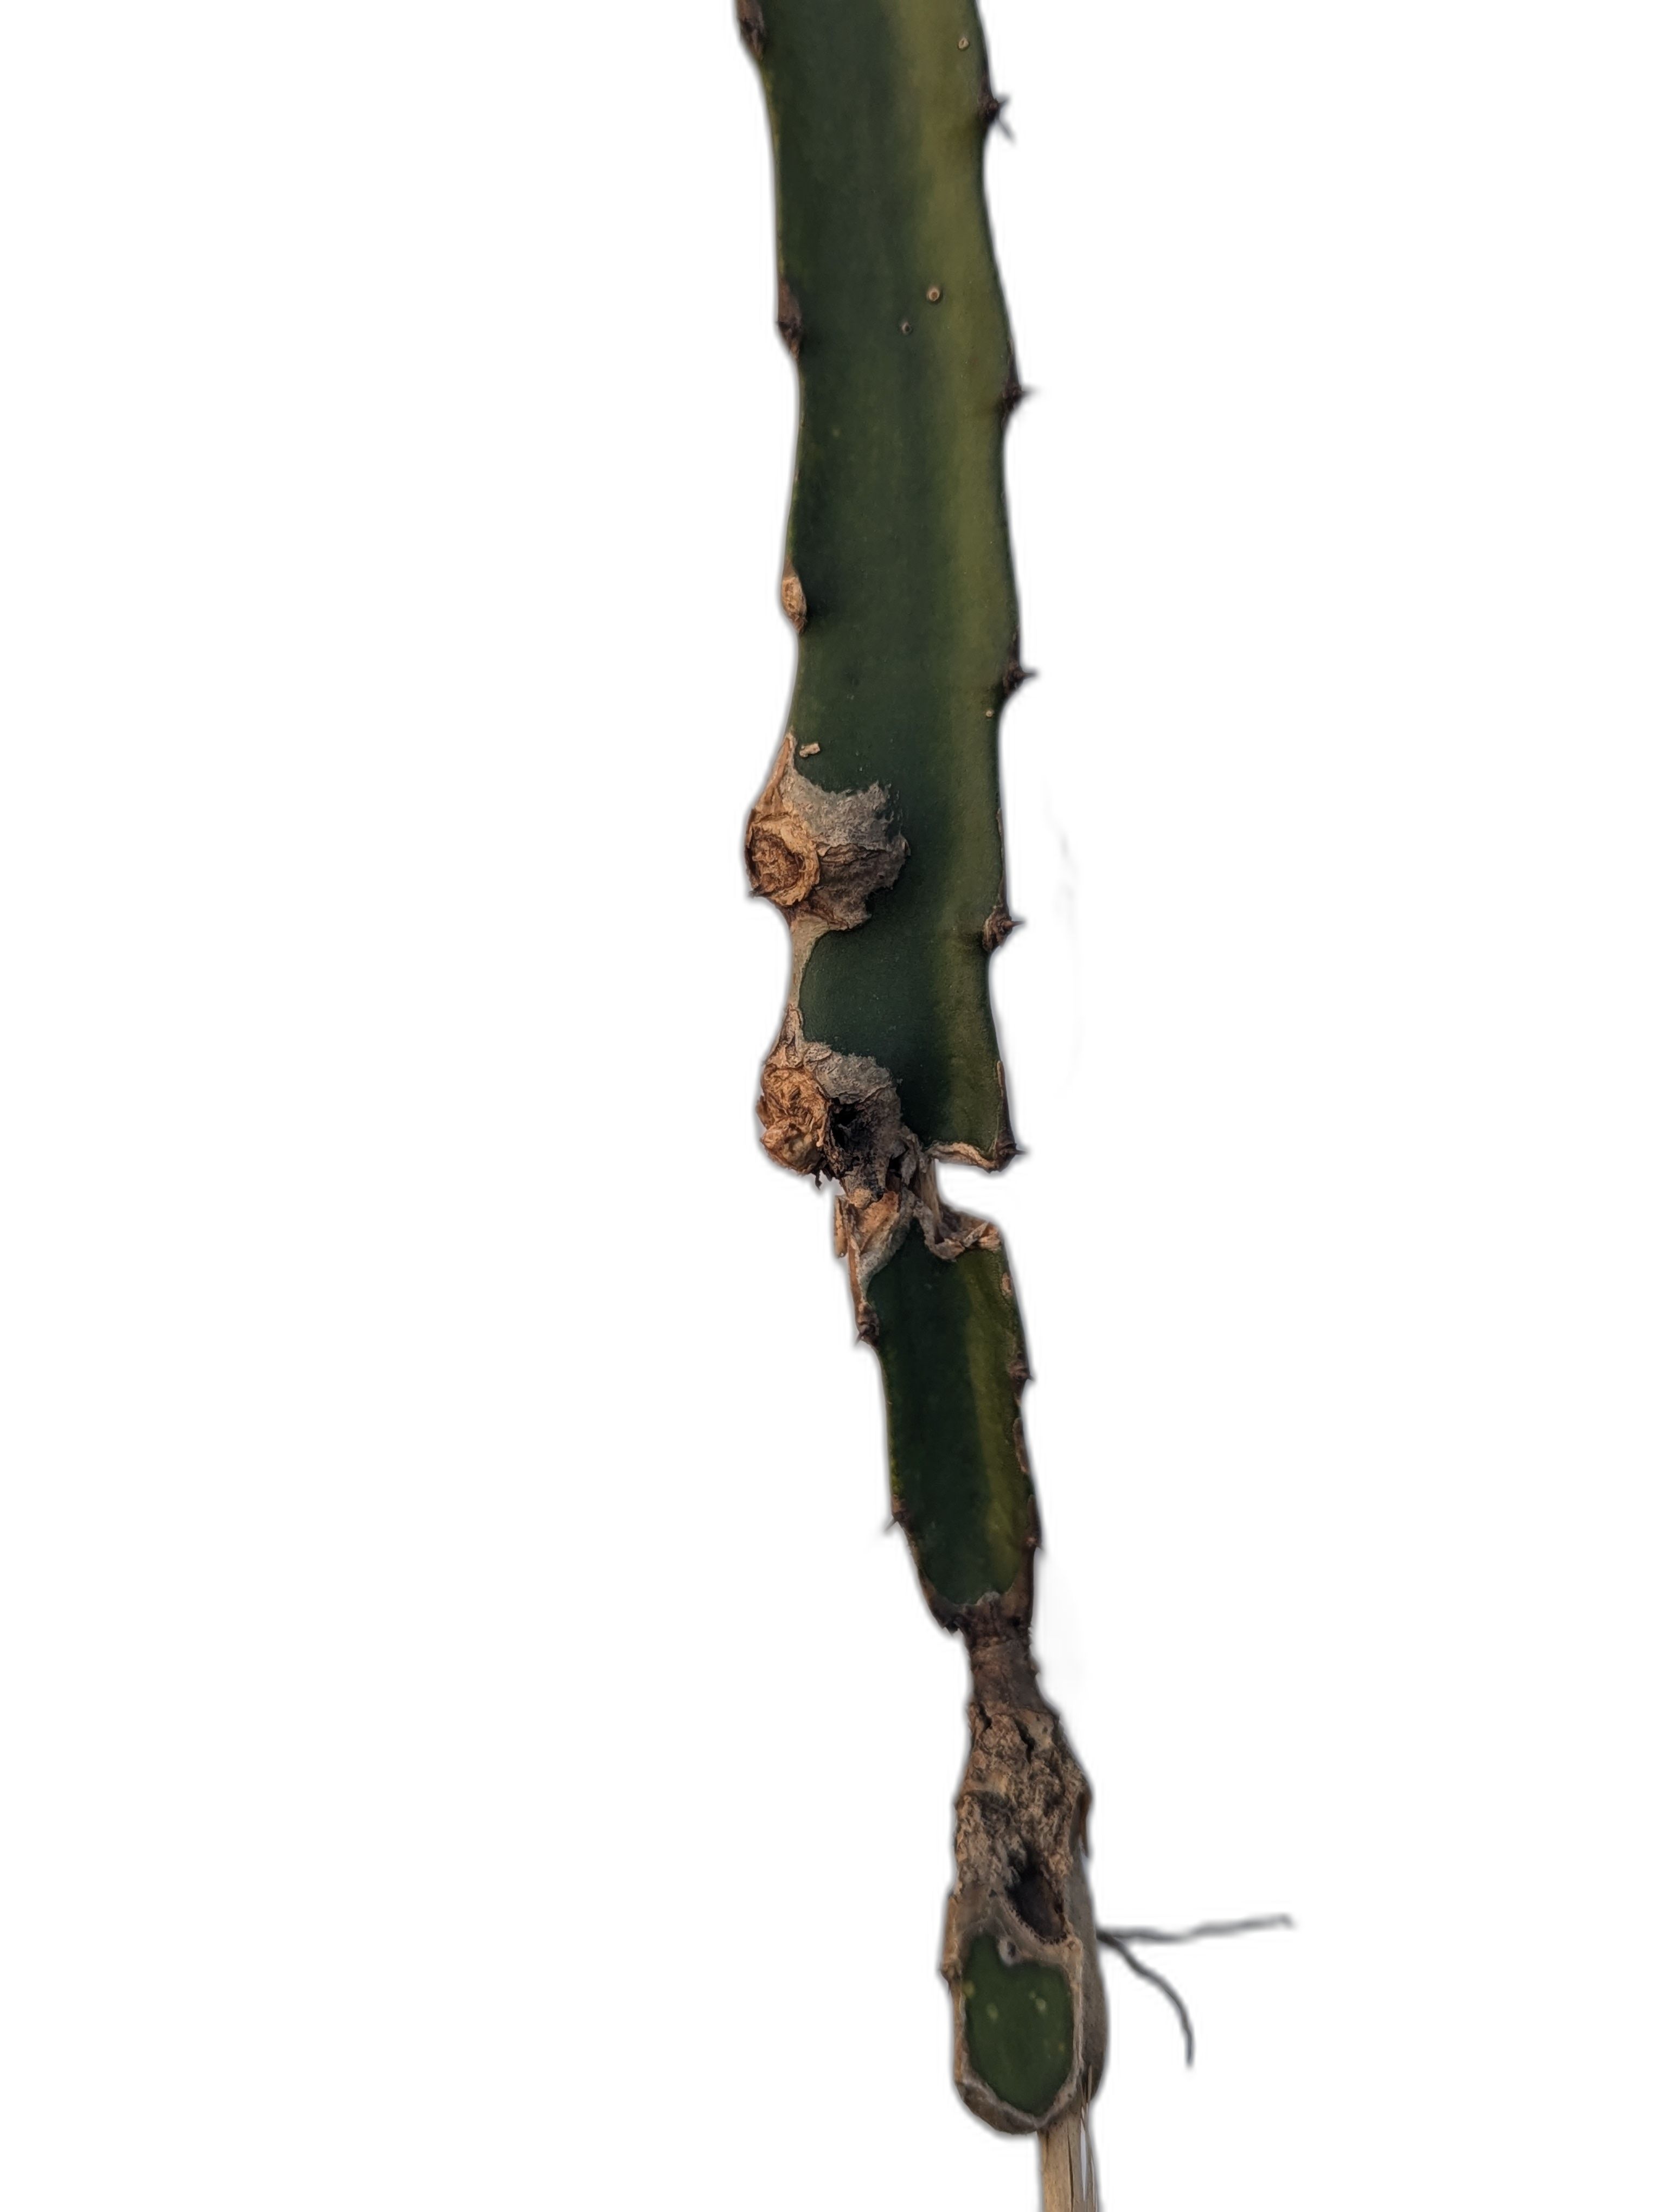
Label: Good leaf